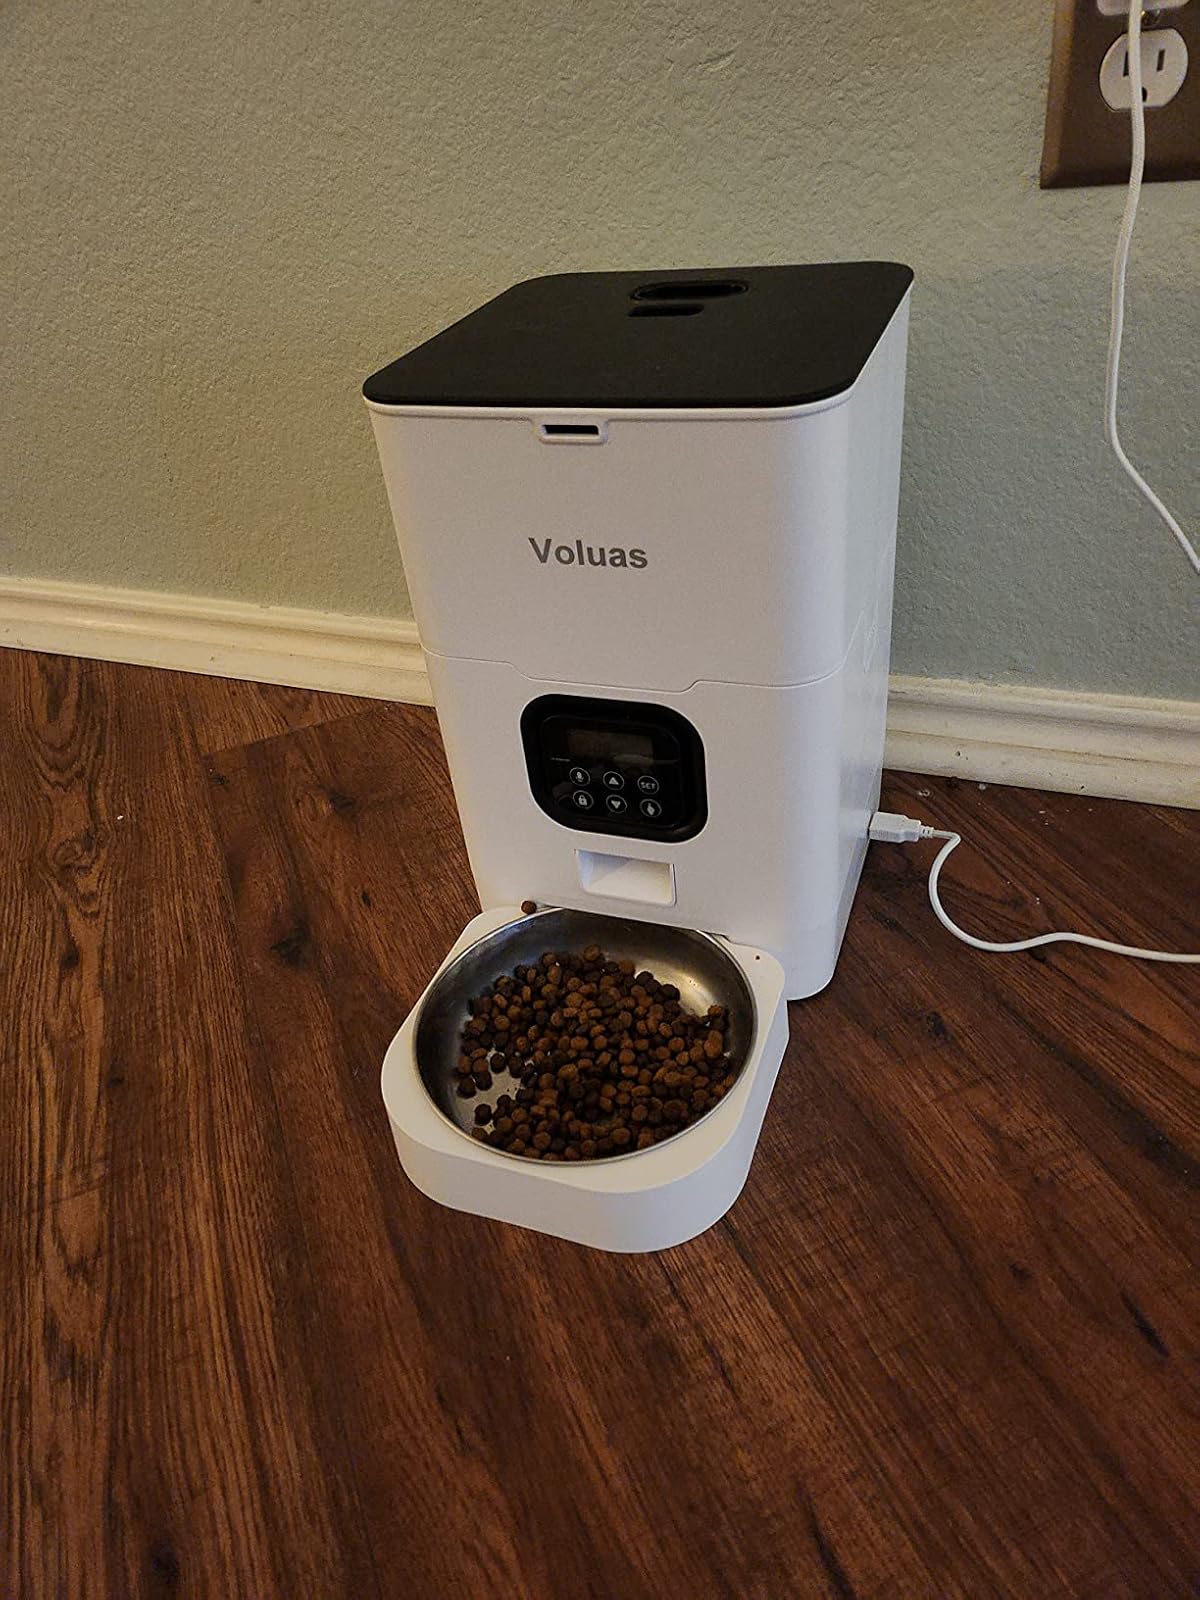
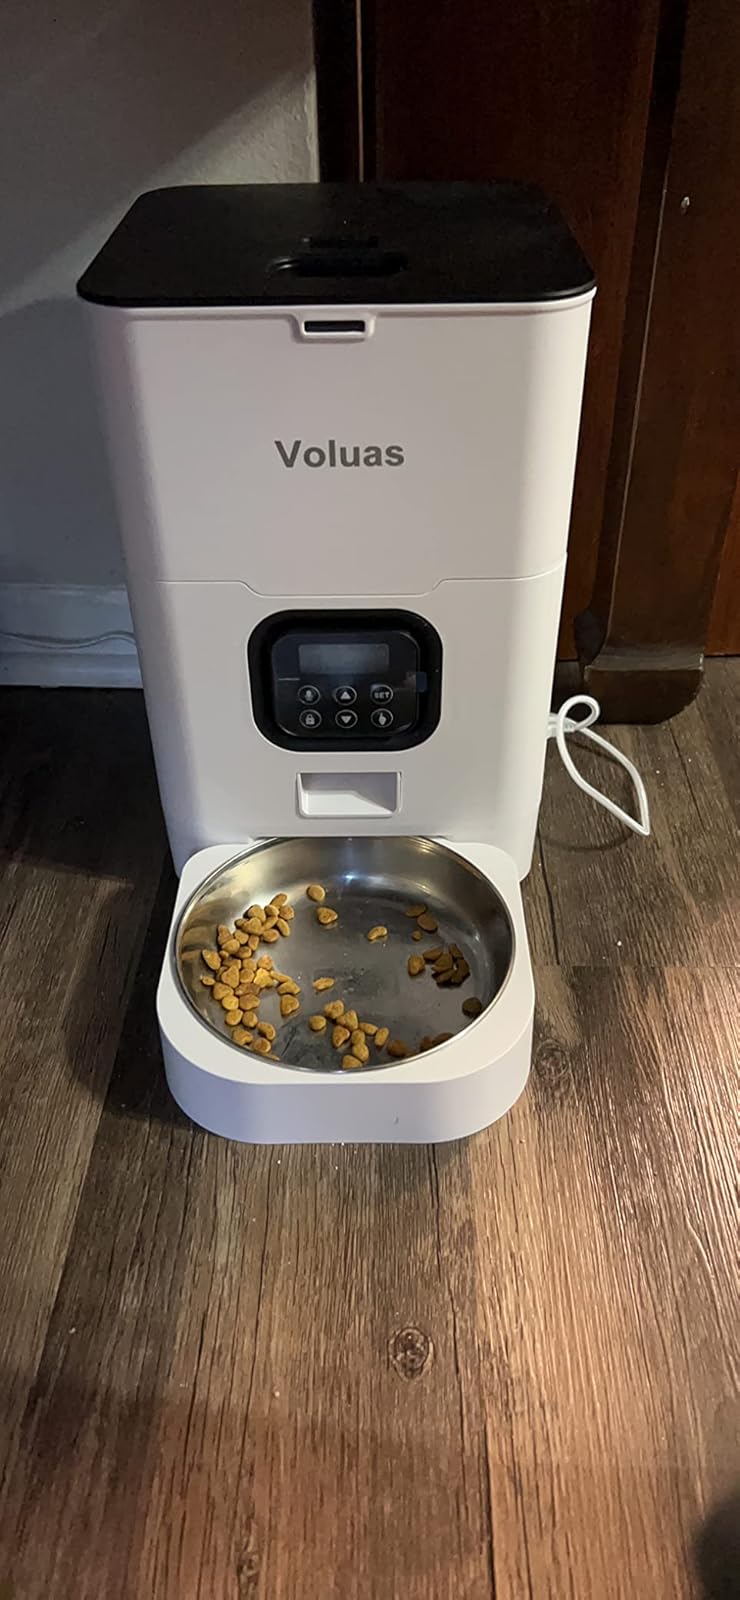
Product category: items_feeder
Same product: yes